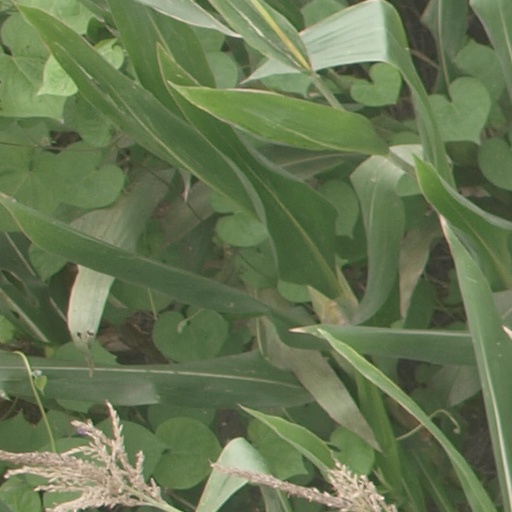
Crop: maize; corn